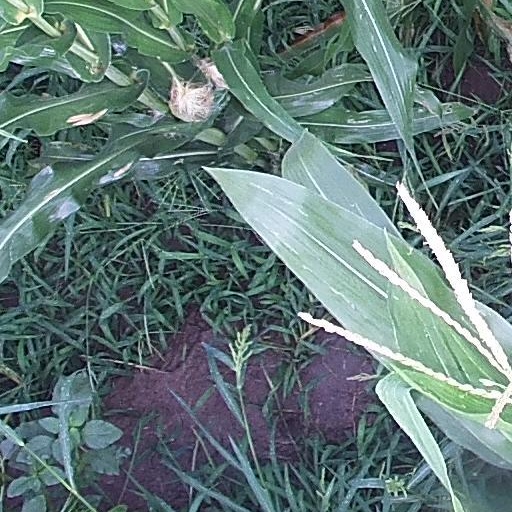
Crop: maize; corn